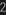
Number: 2